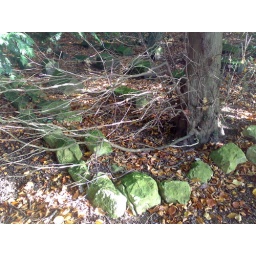
The stone wall around the stones with a tree growing through